Berta Gersten

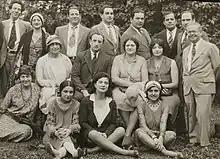
Berta Gersten with the Yiddish Art Theatre troupe in London in 1935

Her acting debut happened because her mother was working for an actor who needed a child for a production. In 1918 she was recruited by Maurice Schwartz's Yiddish Art Theatre troup performing notable Yiddish works and dramatic classics like Chekhov Ibsen and Shakespeare in Yiddish. Stayed with the theatre for 25 years frequently in leading roles with Jacob Ben-Ami.